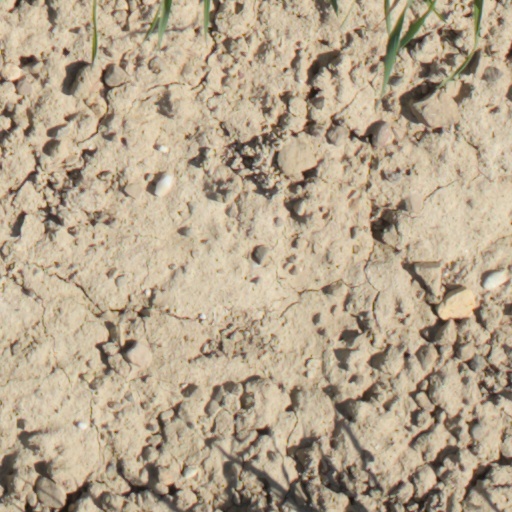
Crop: wheat